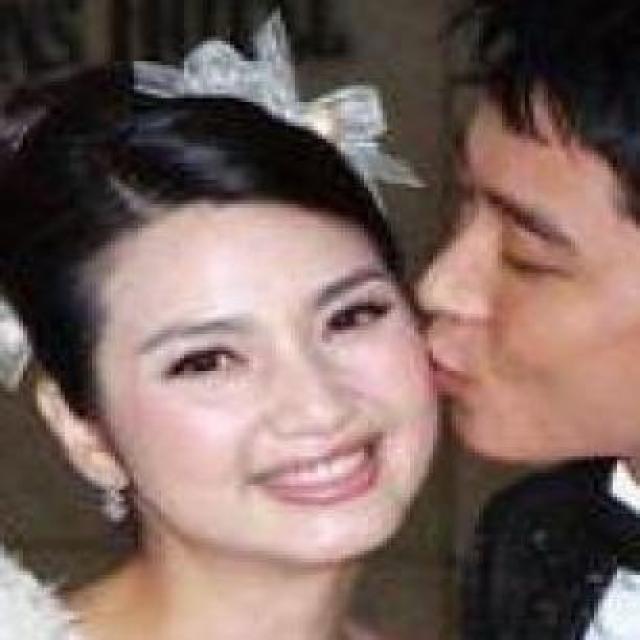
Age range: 21-44